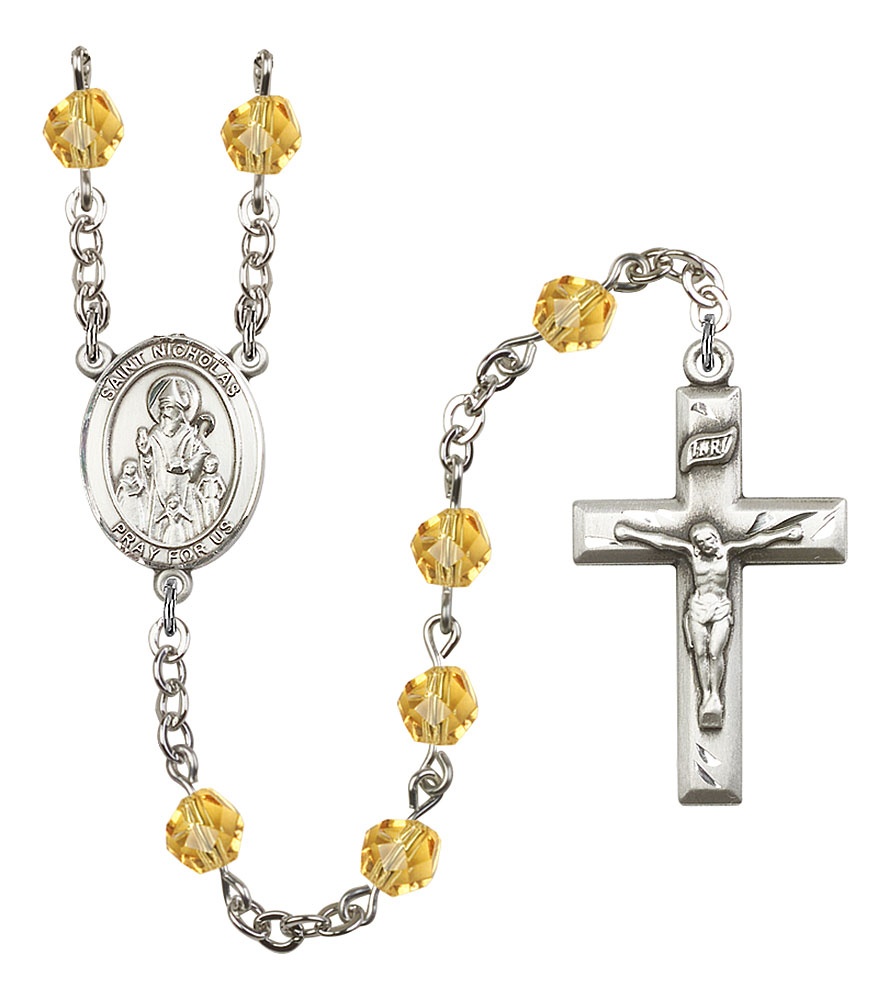
R6000TPS-8080
Silver Plate Rosary features 6mm Topaz Fire Polished beads. The Crucifix measures 1 3/8 x 3/4. The centerpiece features a St. Nicholas medal.
Brand: Bliss Manufacturing Co
Category: Religious & Ceremonial > Religious Items > Prayer Beads